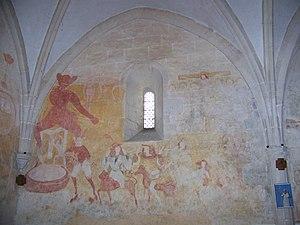
Fresque du XVe siècle, église Saint-Martin de Champniers.
L'église Saint-Martin est une église catholique située à Champniers, en France.
Champniers est une commune du Centre-Ouest de la France, située dans le département de la Vienne en région Nouvelle-Aquitaine.